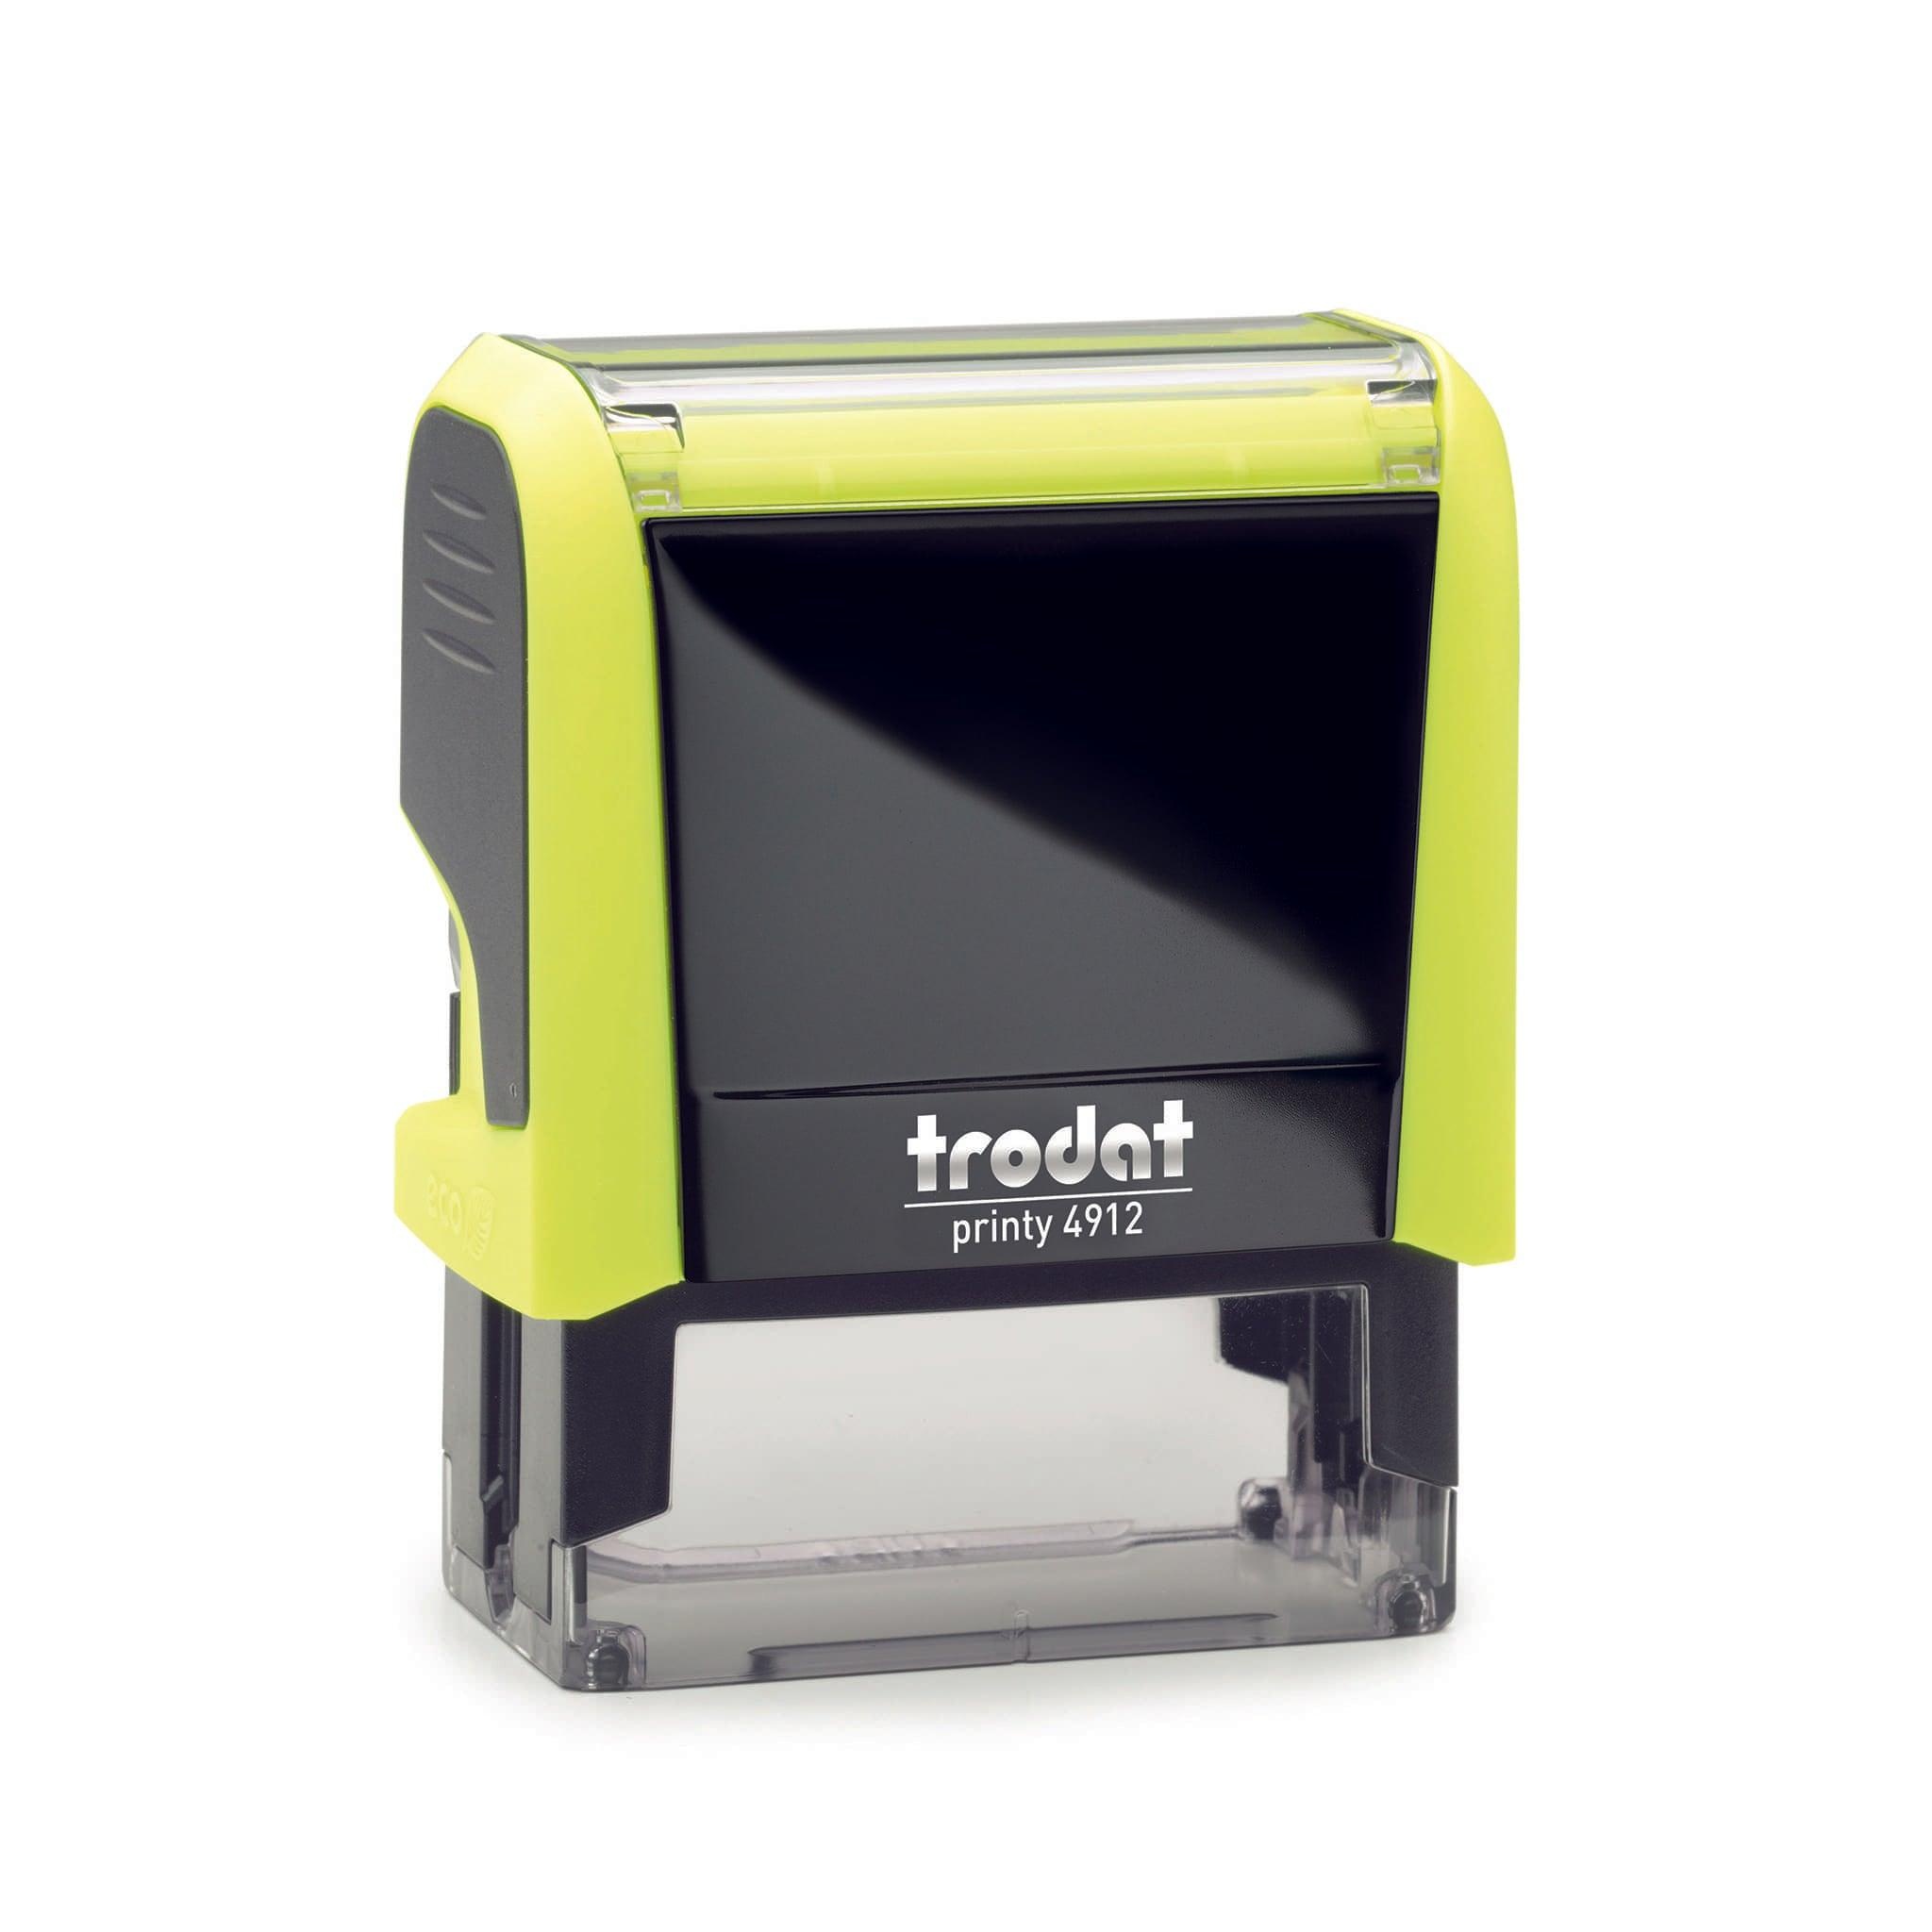
Trodat Printy 4912 Neon Yellow
Max text plate size: 47 x 18mm (rectangular) Replacement pad 6/4912 in black, blue, green, orange, red, violet, dry Contains recycled plastic Climate-neutral as standard Clean, intuitive ink cartridge change without touching the ink - for clean fingers Incredibly small and light with pleasant, secure stamp grip Positioning window allows accurate imprint positioning
Brand: ACME
Category: Office Supplies > Office Instruments > Office Stamps